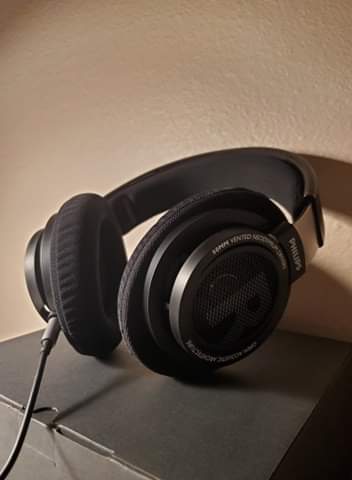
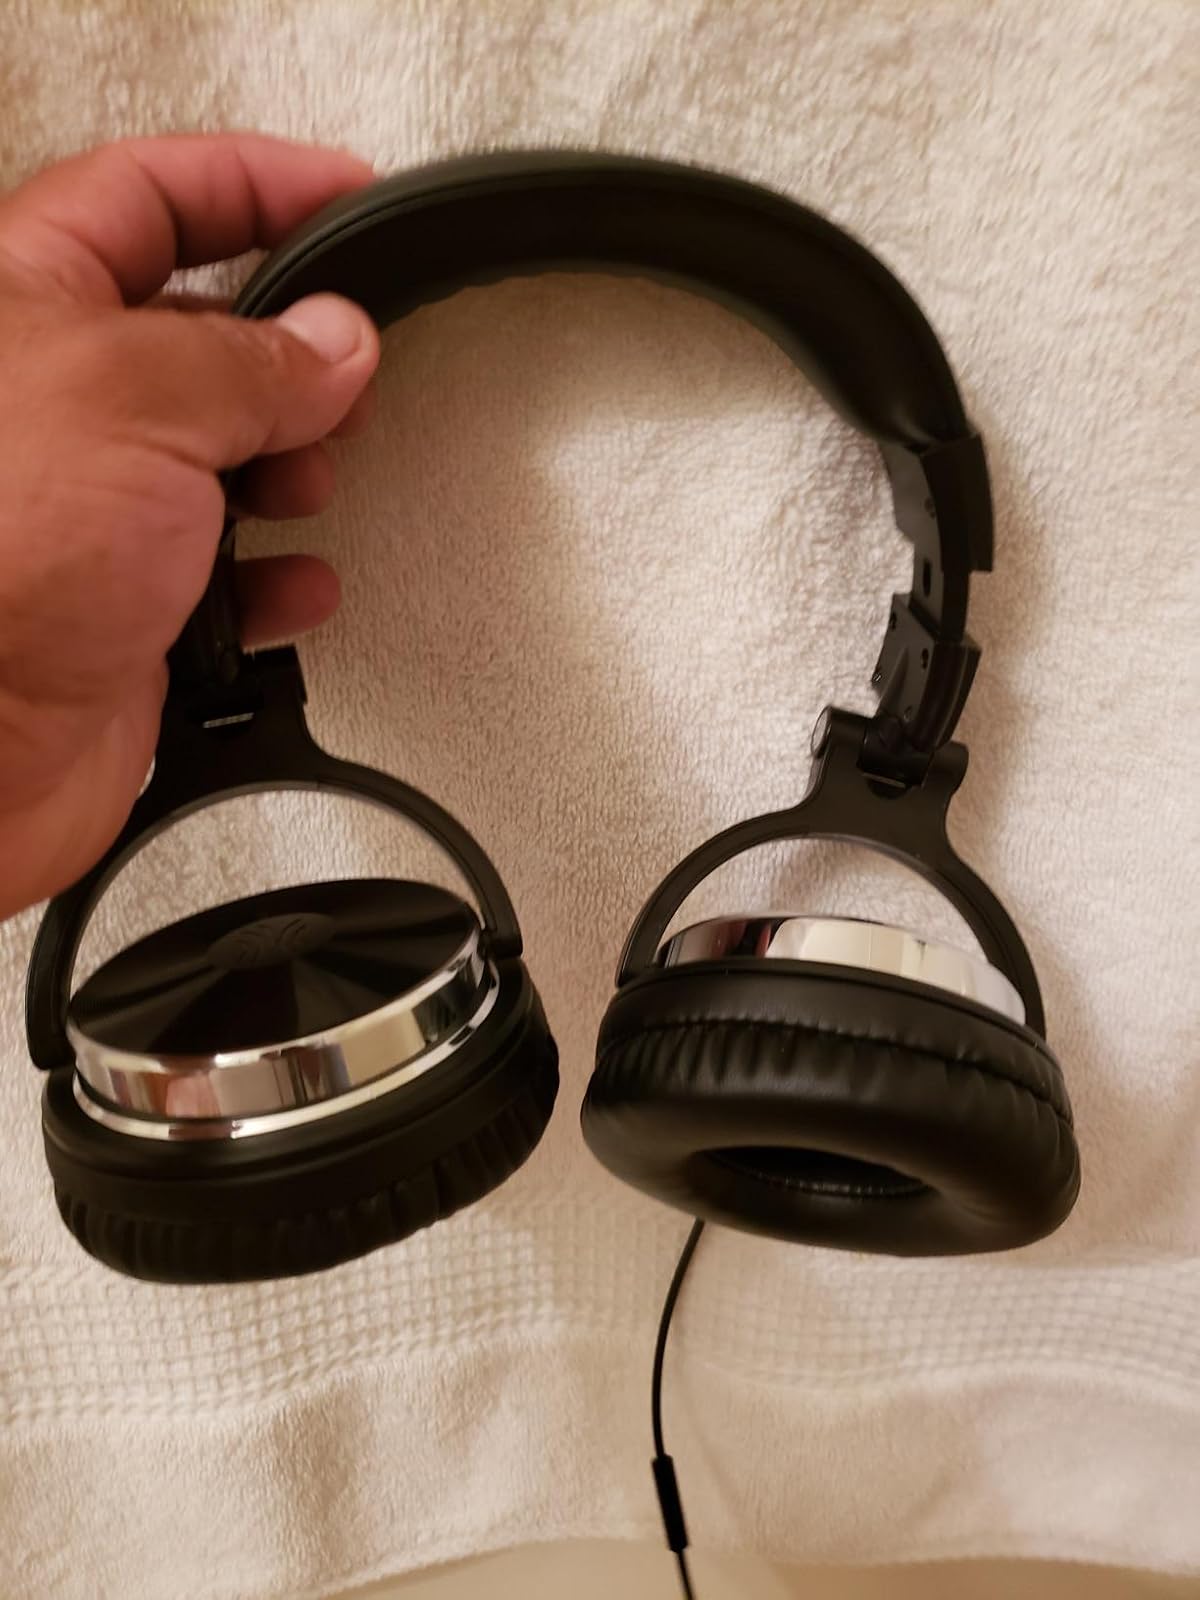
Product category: headphones
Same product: no